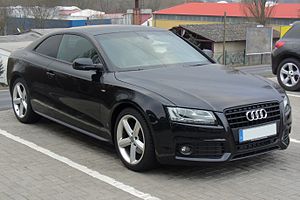
Audi A5
Audi A5 Coupé (2007−2011)
Audi A5 er en personbilsmodel fra Audi, som bygges på fabrikken i Ingolstadt. Den af Walter Maria de’Silva designede A5 Coupé blev præsenteret på Geneve Motor Show den 6. marts 2007.